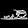
Label: Sandal